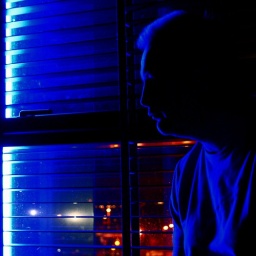
Low-key image, taken against the blue neon strip light outside the hotel room window - perhaps reflecting my thoughts.